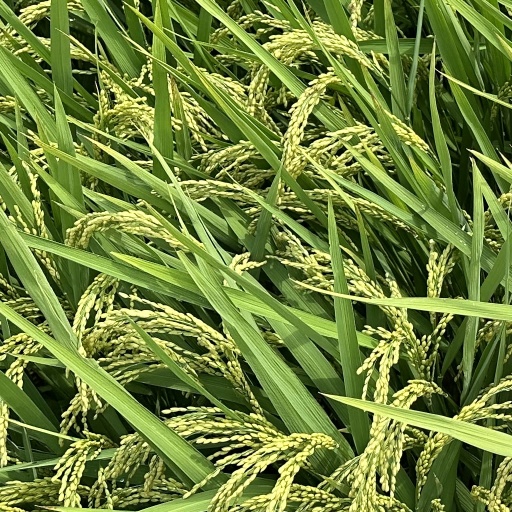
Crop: rice